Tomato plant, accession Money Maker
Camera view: bottom (45 deg); turntable rotation: 120 degrees
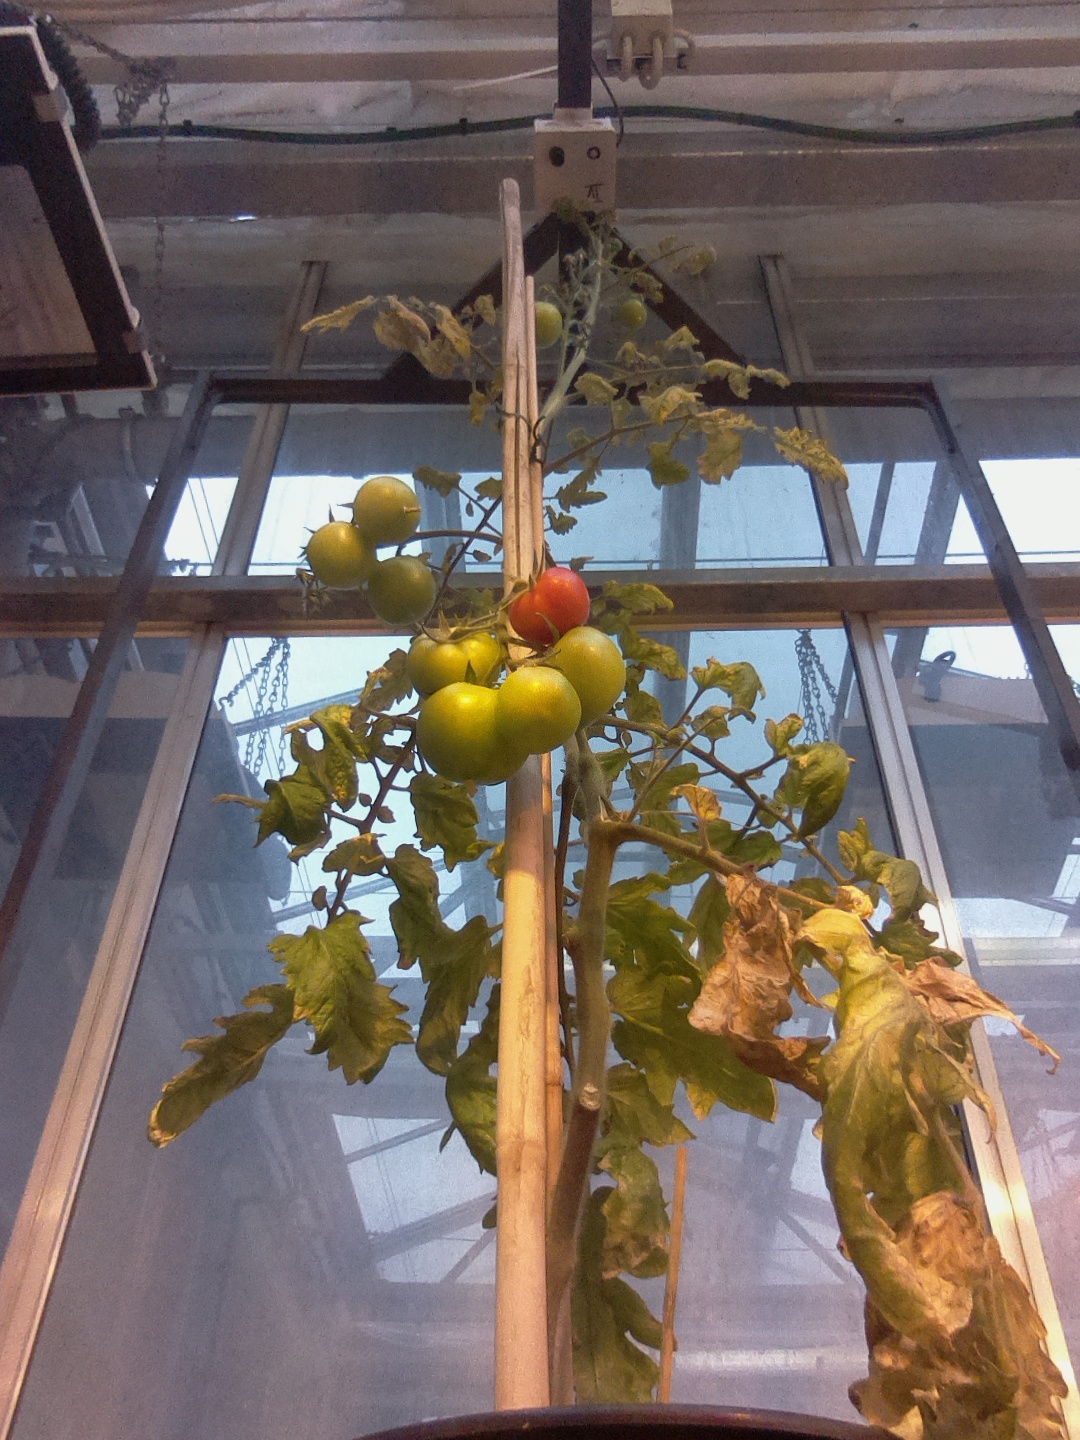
BBCH growth stage 81: 10%-20% of fruits show typical fully ripe color